Diego Tardelli

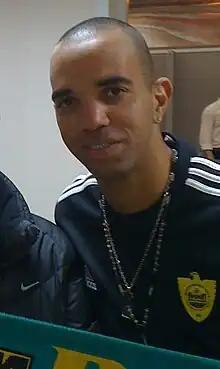
Tardelli with Anzhi Makhachkala in 2011

Diego Tardelli Martins (born 10 May 1985), known as Diego Tardelli, is a Brazilian former professional footballer who played as a forward. He was considered a dynamic player due to his speed on attack and individual skills. "Tardelli" is not his last name, but his second name: it was chosen by his father after his footballing idol, Italian World Cup winner Marco Tardelli.